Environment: real
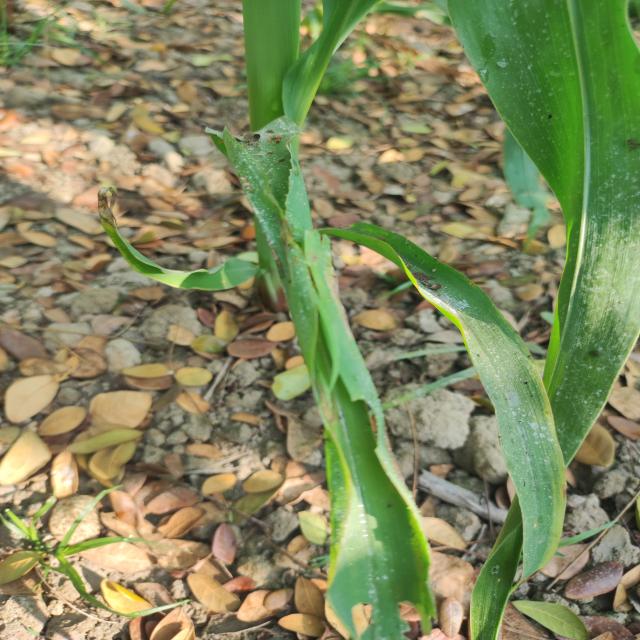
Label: fall_armyworm